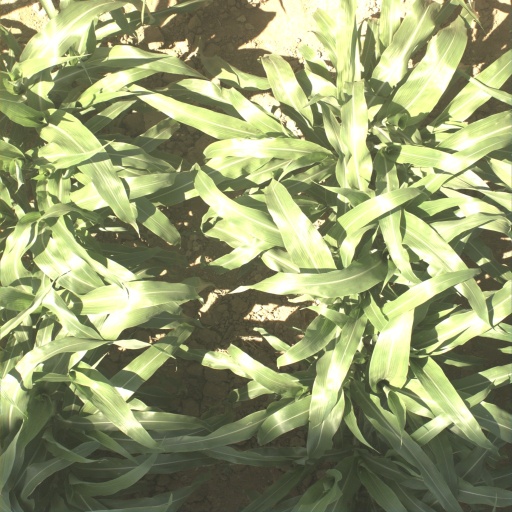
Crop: sorghum